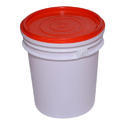
Label: plastic